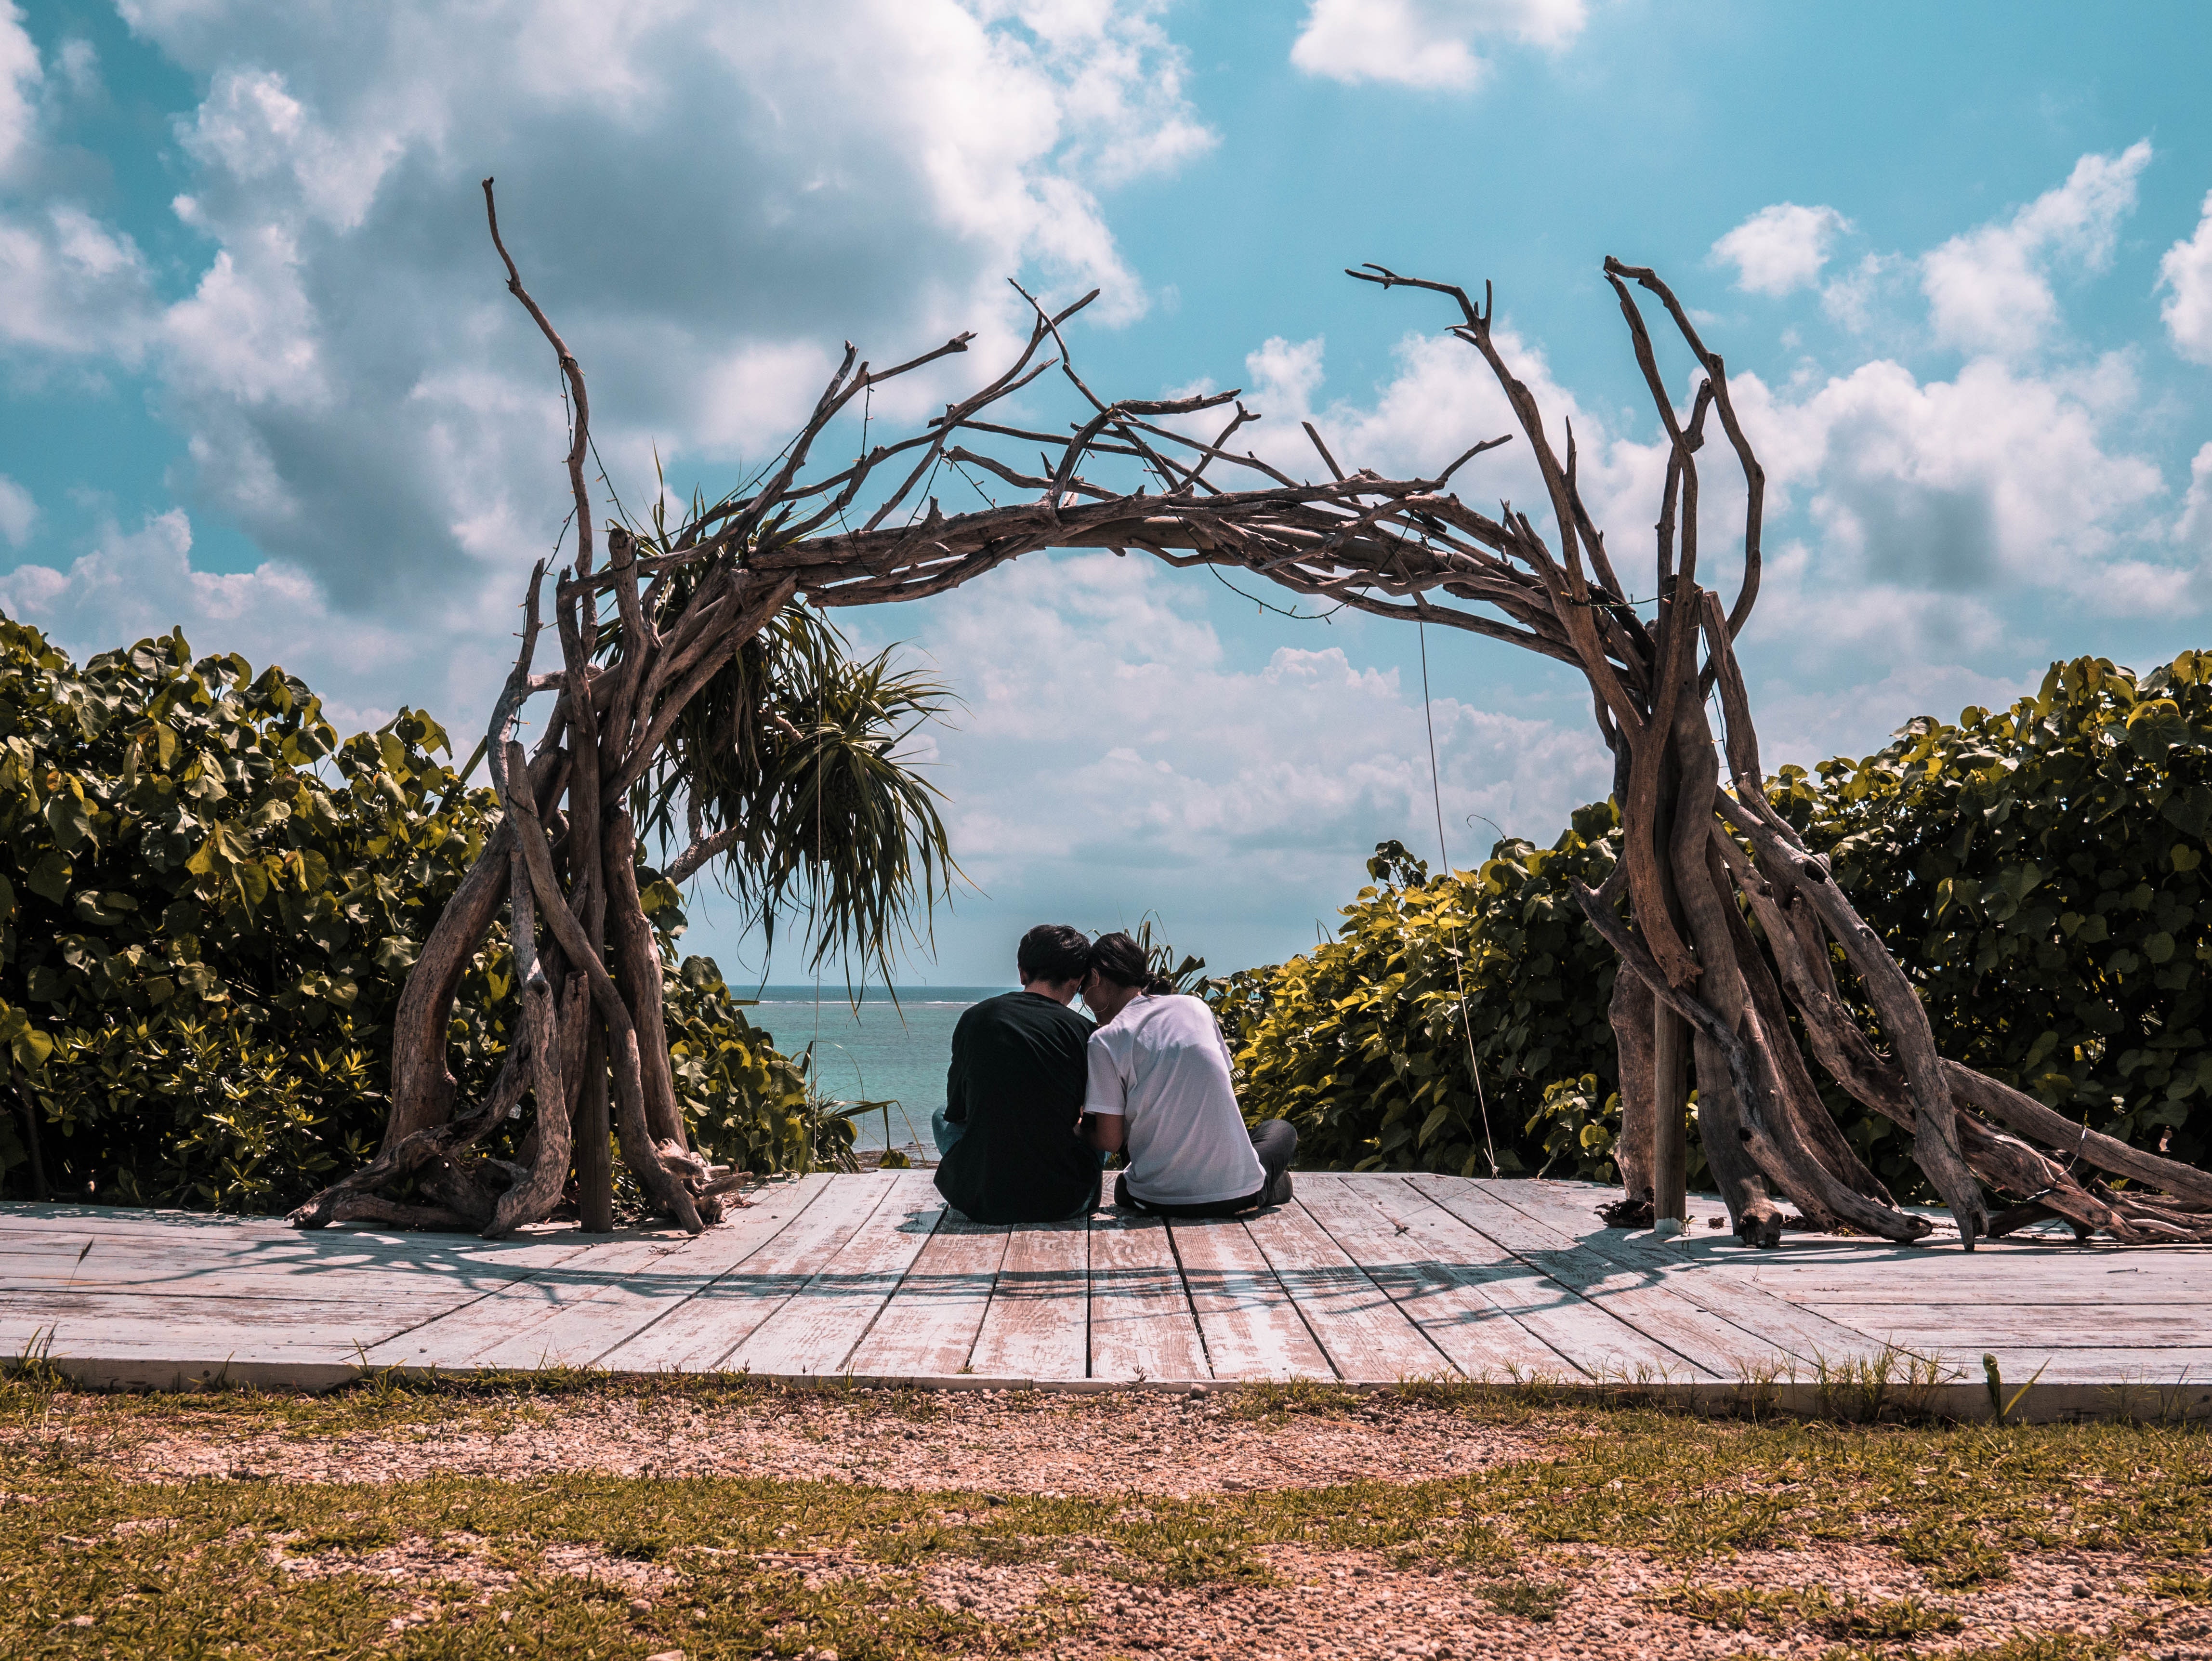
sky, tree, cloud, architecture, woody plant, grass, arch, branch, plant, photography, vacation, landscape, Tints and shades, leisure, house, road, garden, metal, tourism, park